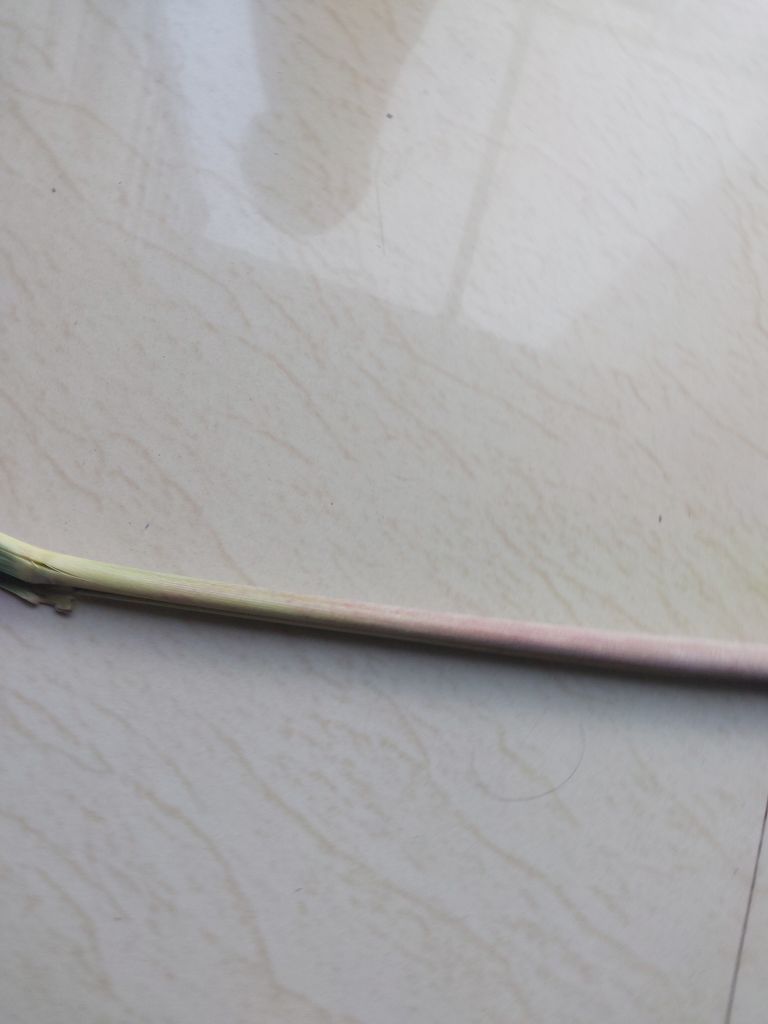
Label: Smut